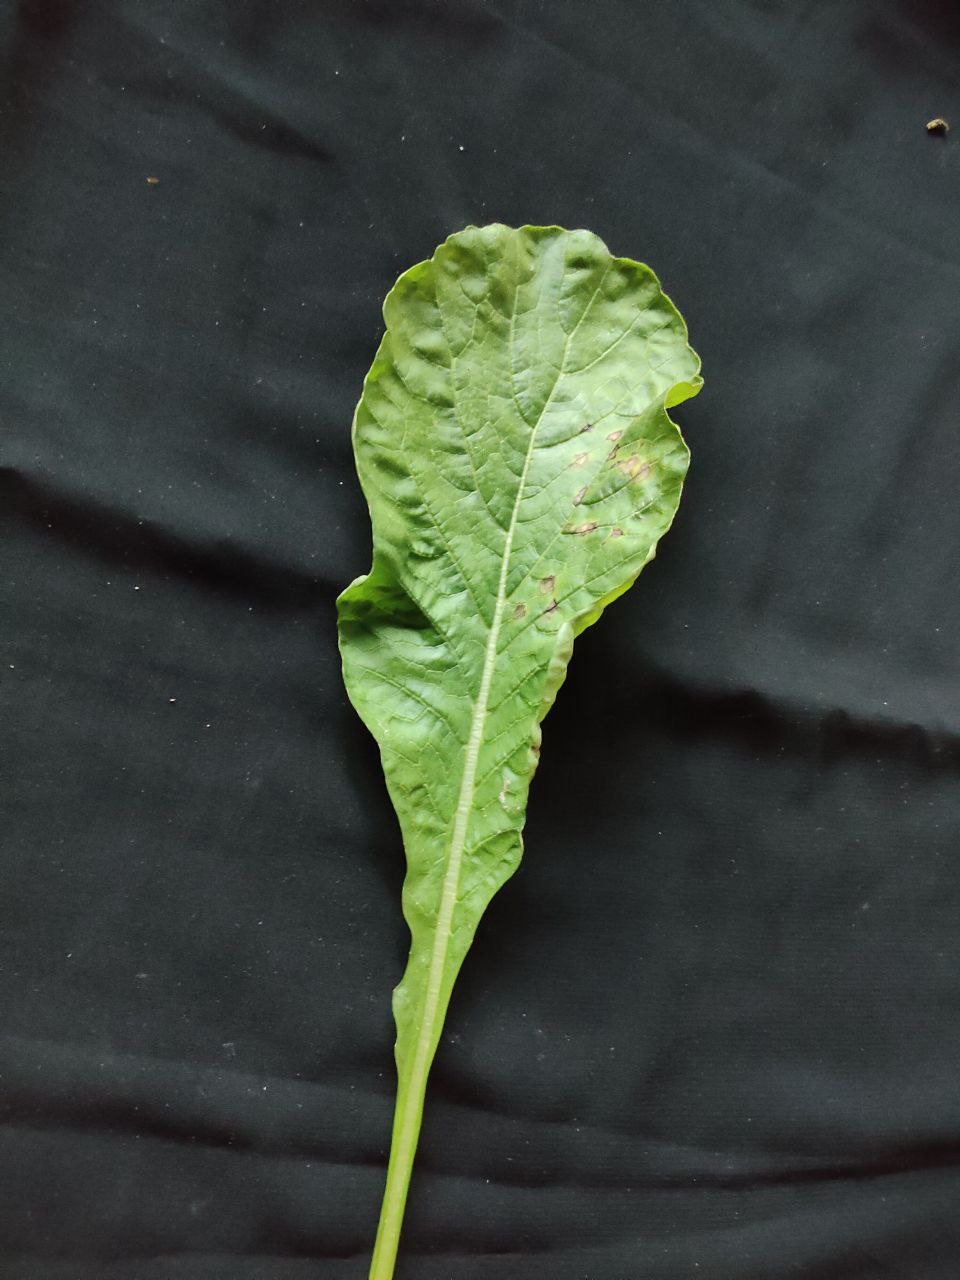
Label: Black leaf spot